Frozen (franchise)

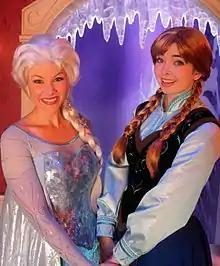
Elsa and Anna doing a Meet and Greet at Disneyland in 2013.

The meet-and-greets with Anna and Elsa at Disneyland and Epcot had been initially sponsored by The Walt Disney Studios as short-term temporary attractions starting from November 2013 to promote the film, but in February 2014, Disney Parks decided to extend them indefinitely in response to unprecedented demand. By the beginning of March, wait time was reportedly as long as four or five hours to see Anna and Elsa, which fueled outside speculation about whether Disney Parks would respond with additional "Frozen"-specific attractions. After wait times at Norway pavilion in Walt Disney World's Epcot reportedly reached six hours, in mid-April the Anna and Elsa meet-and-greets were finally moved to Princess Fairytale Hall at Magic Kingdom, where park guests could use the new FastPass+ reservation system (part of Disney's MyMagic+ project) to bypass the lengthy wait time. Jezebel.com commented on the phenomenon, "Word has it that those characters are like the Beatles now, attracting large crowds of screaming females." However, , there have not been any plans for Anna and Elsa to join the Disney Princess line-up, though Disney Store confirmed that it was still possible the characters would be added to that franchise in the future. When later asked about the situation with the meet-and-greets, Buck said, "Oh, it's crazy." He saw the four-hour-long line himself during a Disneyland visit in the summer of 2014, and tactfully declined a fellow visitor's suggestion to introduce himself to the huge crowd. In September 2014, a FastPass system was added to the Anna and Elsa meet-and-greet at Disneyland.